Gebrinius

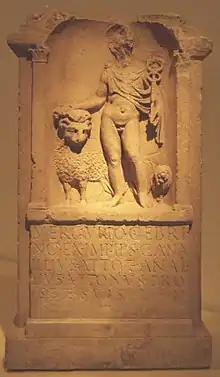
Altar of Mercurius Gebrinius, Bonn

Gebrinius is a local Celtic version of the god Mercury. In the 2nd century AD, an altar was set up at Bonn to honour him. The stone depicts the god in full Roman aspect, but is, nevertheless, dedicated to "Mercury Gebrinius", perhaps of the name of a local divinity of the Ubii, whose cult was linked to that of the Roman god.